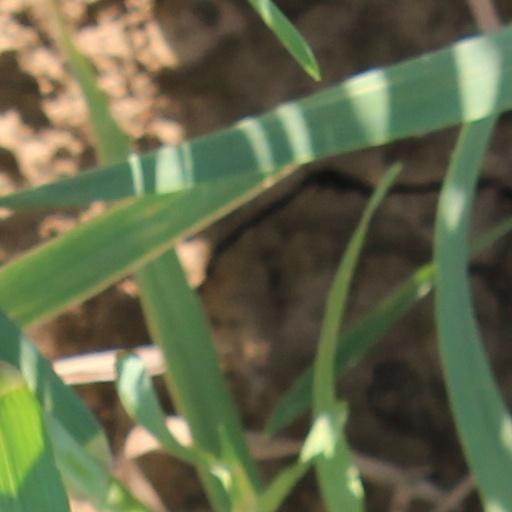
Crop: wheat